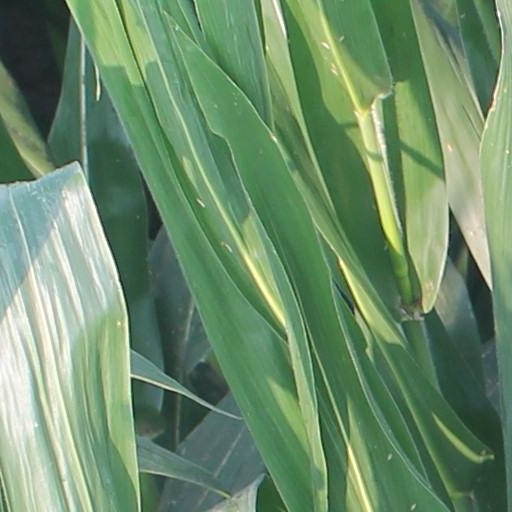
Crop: maize; corn